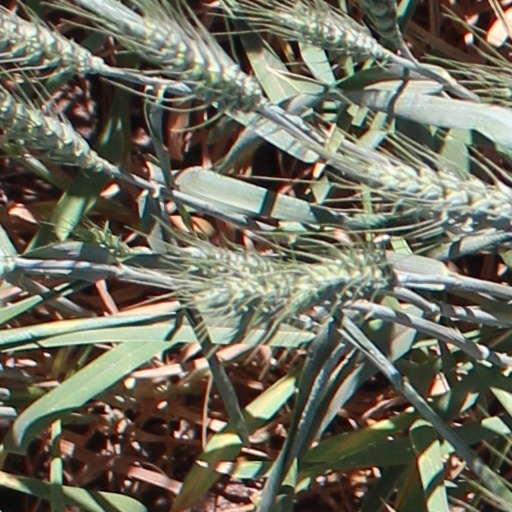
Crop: wheat